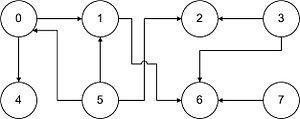
En mathématiques, en théorie des graphes, en informatique, une matrice d'adjacence pour un graphe fini à n sommets est une matrice de dimension n × n dont l'élément non diagonal aᵢⱼ est le nombre d'arêtes liant le sommet i au sommet j. L'élément diagonal aᵢᵢ est le nombre de boucles au sommet i.